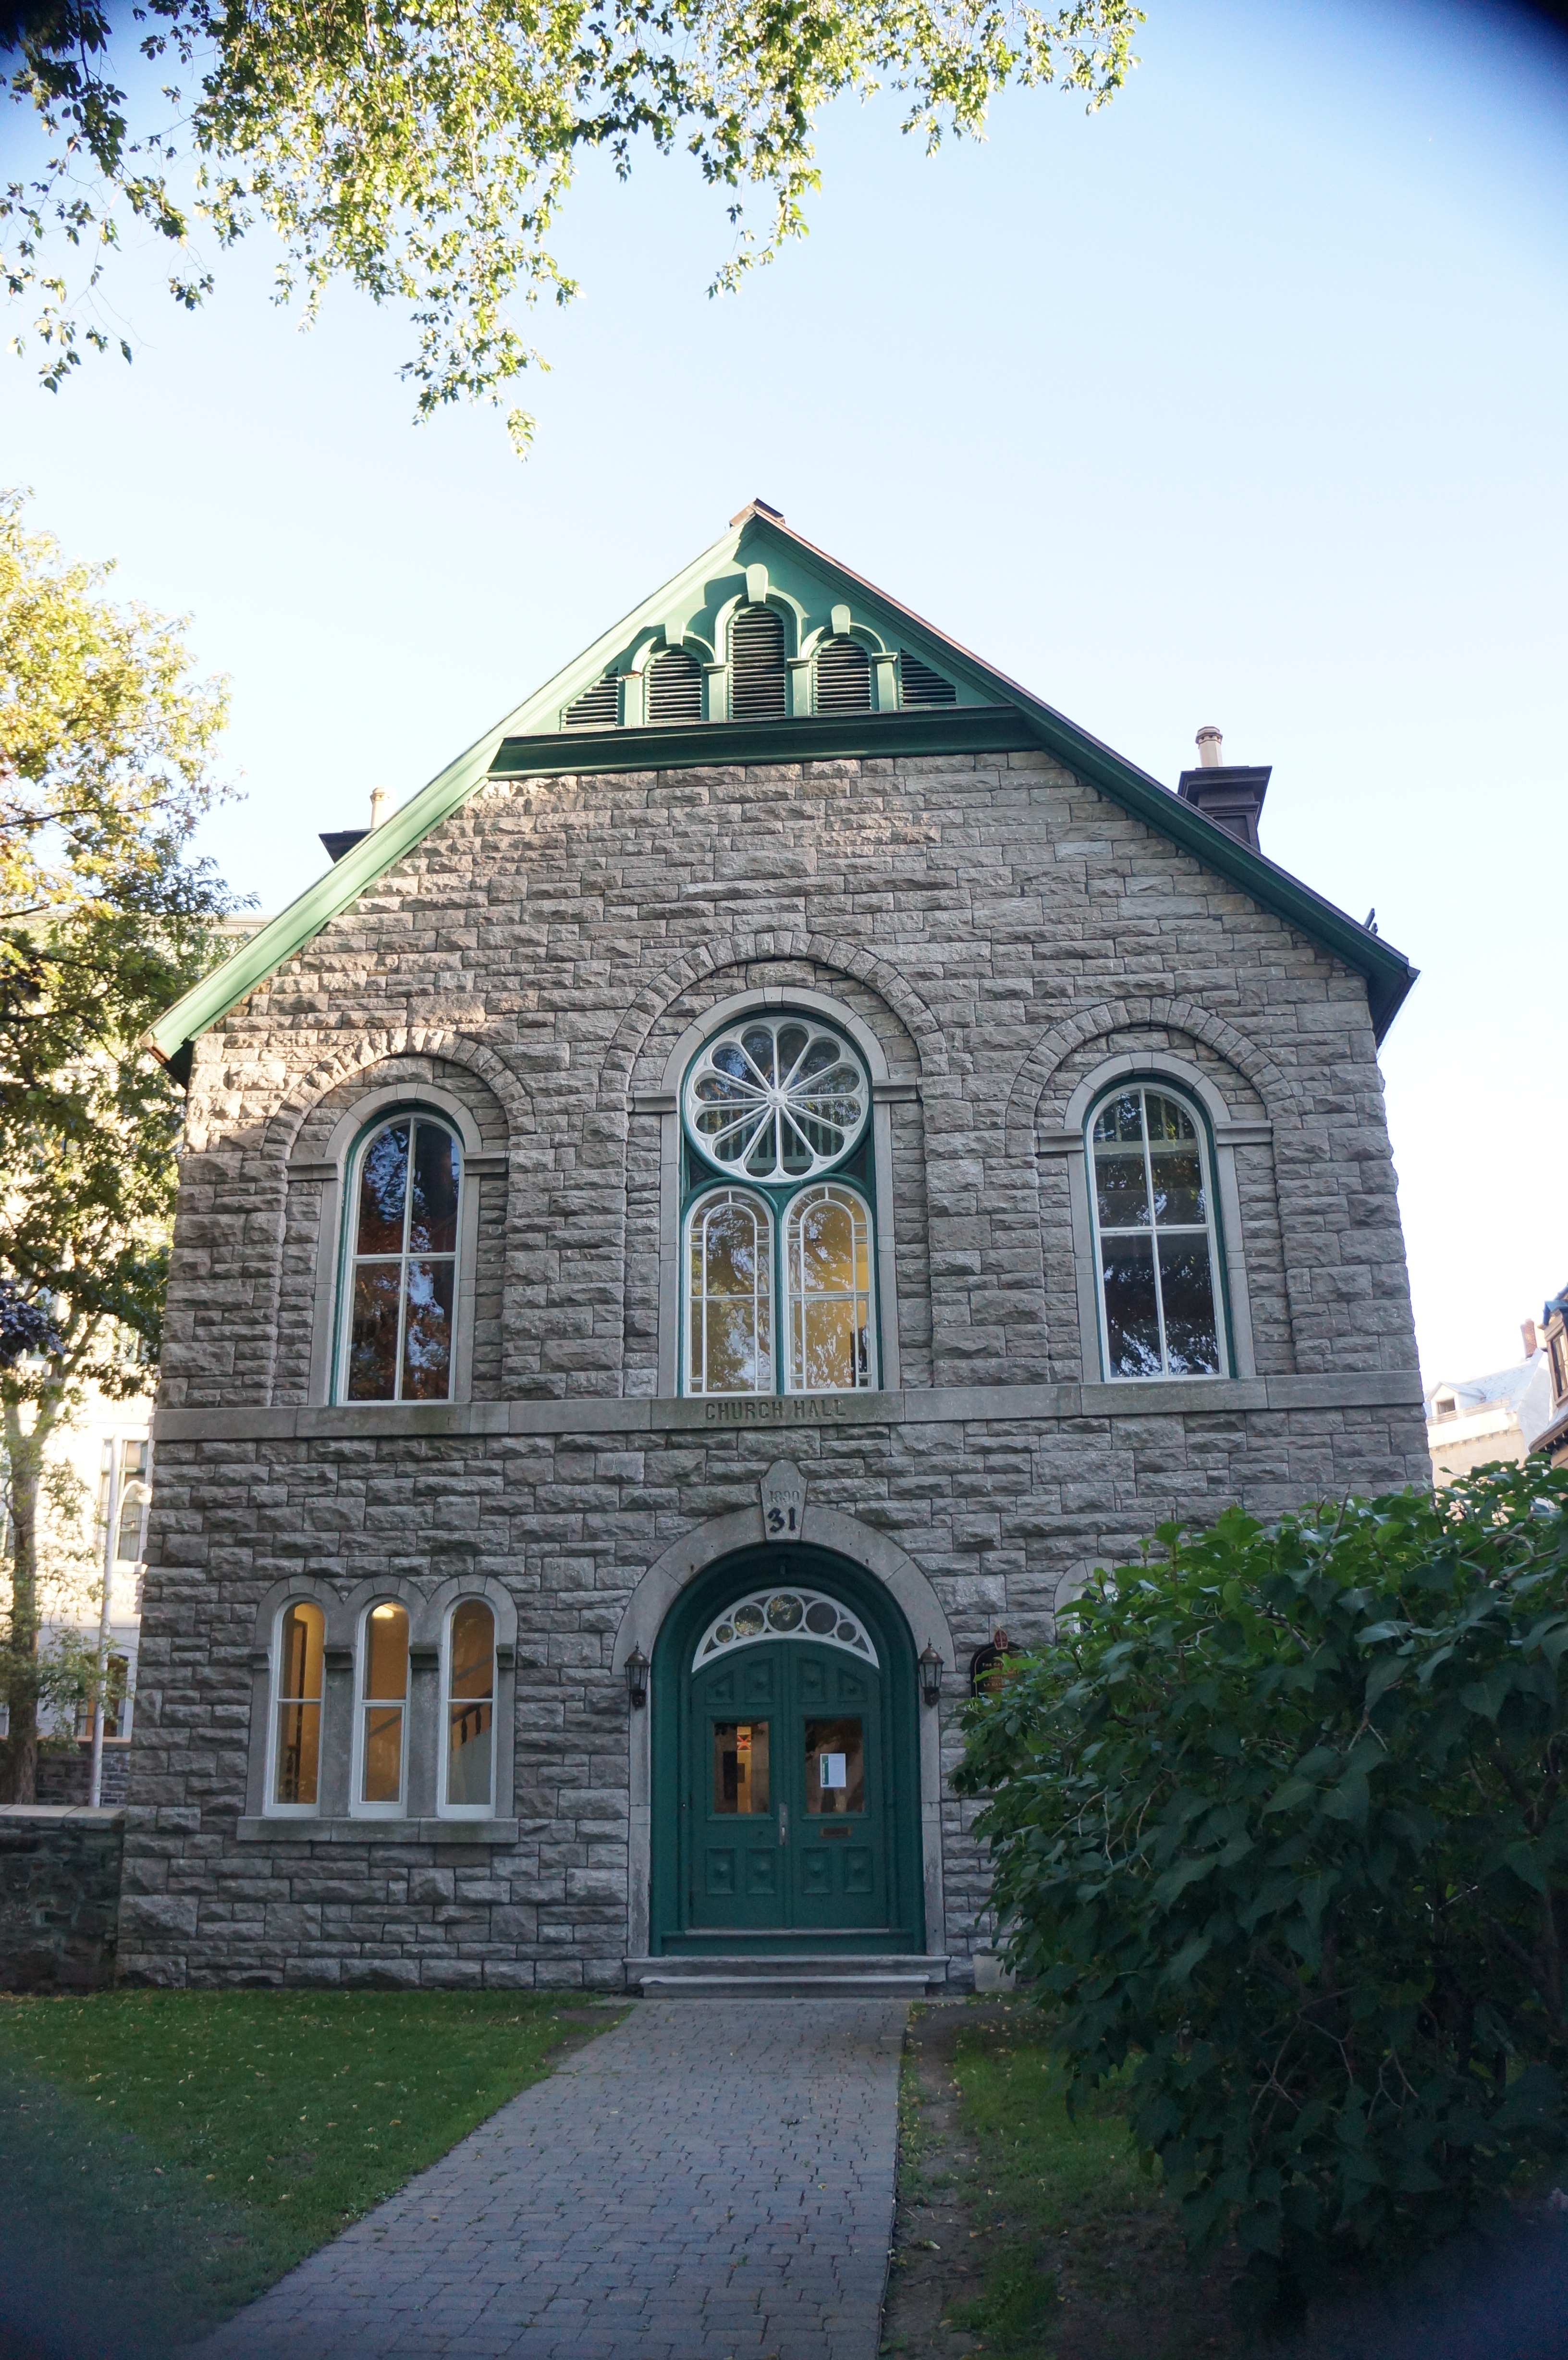
tree, architecture, sky, mansion, house, window, building, old, home, urban, downtown, arch, cottage, landmark, facade, church, chapel, historic, place of worship, medieval architecture, canada, historical, estate, quebec, metropolis, manor house, real estate, almshouse, historic house